Kelletia kelletii

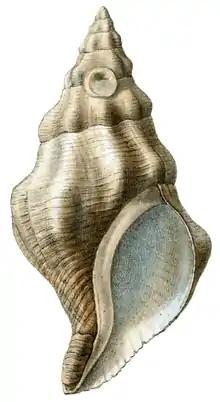
An apertural view of a shell of "Kelletia kelletii" from its original 1850 description, drawn by William Hellier Baily

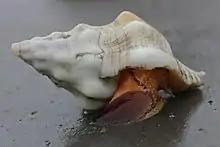
A live "Kelletia kelletii"

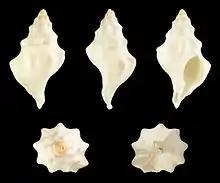
A shell of "Kelletia kelletii"

"Kelletia kelletii" was discovered and described (under the name "Fusus kelletii") by Manx naturalist Edward Forbes in 1850. The specific name "kelletii" is in honor of captain Henry Kellett, who led the scientific expedition during which these snails were collected.